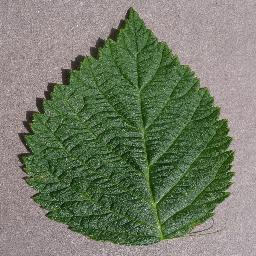
Label: Raspberry___healthy